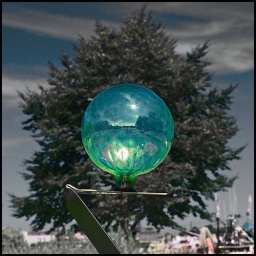
glass ball at top of sculpture in prescott park garden. portsmouth, nh